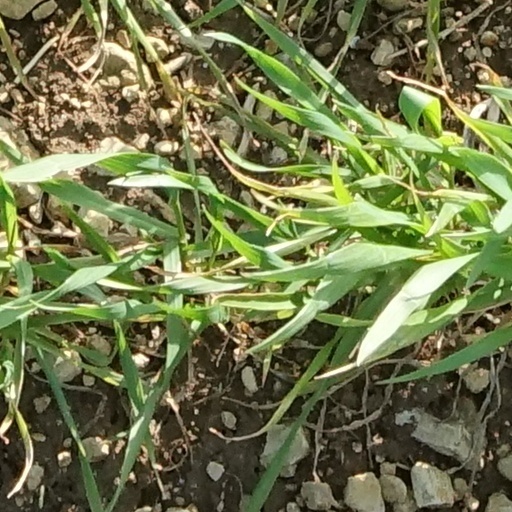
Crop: wheat